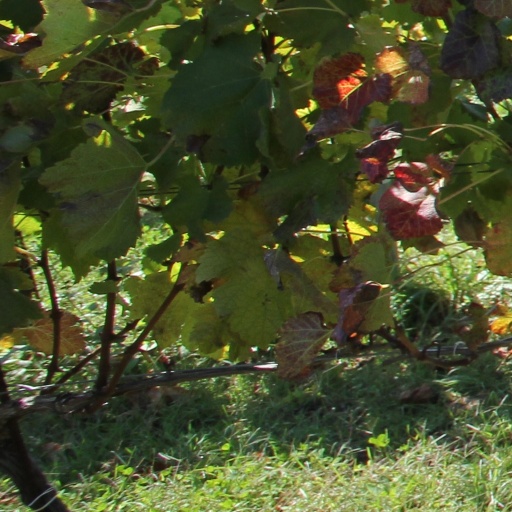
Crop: grape